Acanthothecis

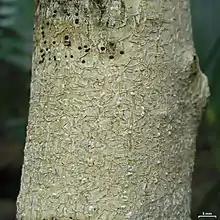
"Acanthothecis peplophora"

, Species Fungorum (in the Catalogue of Life) accepts 56 species of "Acanthothecis".